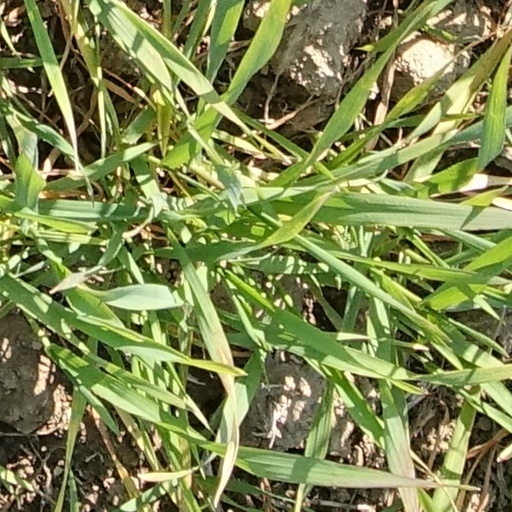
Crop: wheat